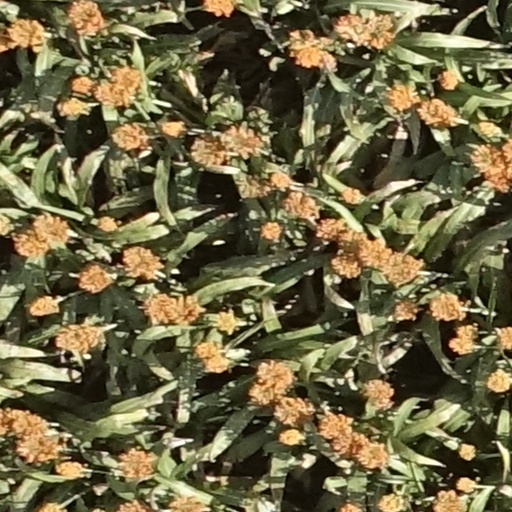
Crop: sorghum